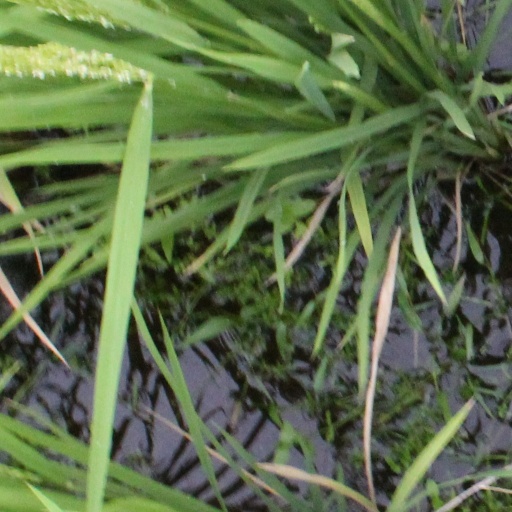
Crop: rice